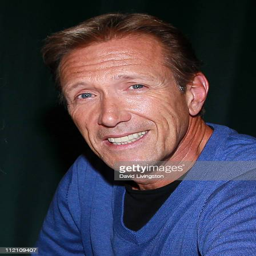
actor attends a signing for book